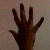
The image shows a hand gesture representing the number 5 in Indian Sign Language.